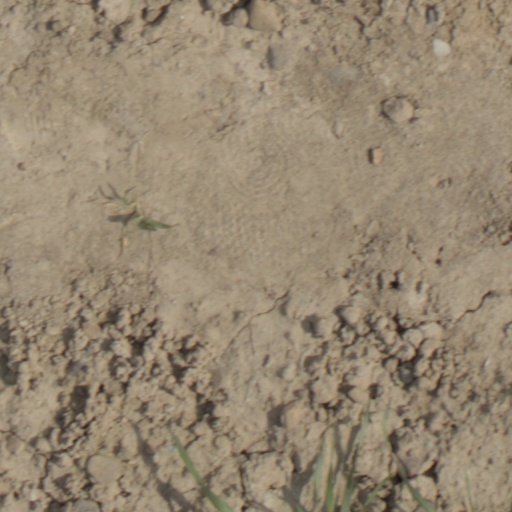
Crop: wheat